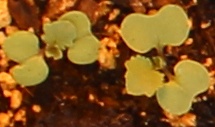
Label: Canola